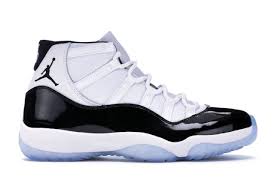
Label: Sneaker